2020 Summer Olympics

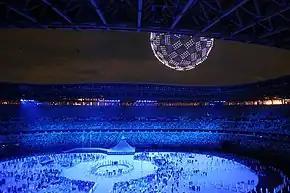
A scene from the Opening Ceremony at the Olympic Stadium, with drones flying around and creating the official logo of the Games

In December 2018, the Japanese government chose to ban drones from flying over venues being used for the Olympic and Paralympic Games. A similar ban was also imposed for the 2019 Rugby World Cup, which Japan also hosted. In January 2020, counterterrorism drills began in different parts where the Games would take place, after intelligence data showed that terrorist groups could have carried out an attack seeking worldwide attention. In July 2021, prior to the start of the Games, the Japan Coast Guard conducted counterterrorism drills in the Tokyo Bay. The drill consisted of two inflatable boats trying to stop a suspicious ship from getting to shore.